Angus Deayton

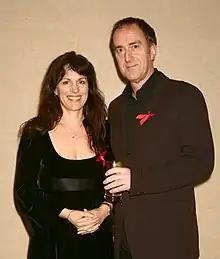
Deayton and his then-partner Lise Mayer in March 2007

At Oxford, Deayton was in a relationship with Helen Atkinson-Wood (later an actress and co-star on "Radio Active" and KYTV). While touring with the Hee Bee Gee Bees in Australia in the 1980s, Deayton saved Atkinson-Wood's life when he rescued her after she was caught in a rip current while swimming off Sydney's Manly Beach.